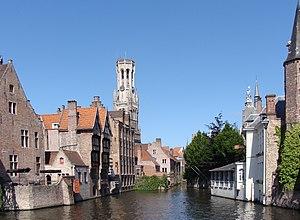
Bruges, Belgique, Rozenhoedkaai
L'Astrologue de Bruges est la vingt-cinquième histoire de la série Yoko Tsuno de Roger Leloup. Elle est publiée pour la première fois du nᵒ 2923 au nᵒ 2943 du journal Spirou, puis en album en 1994.